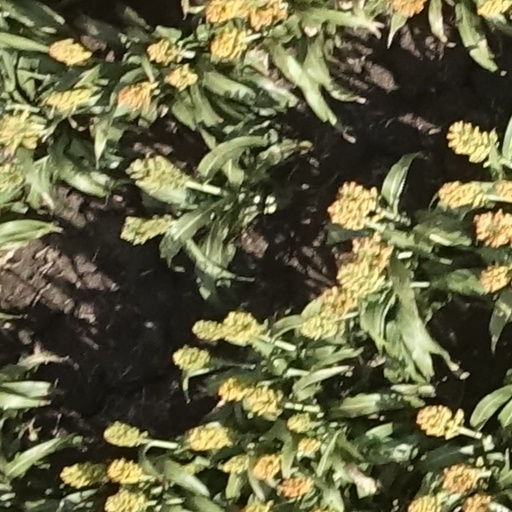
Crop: sorghum